Killbuck Creek

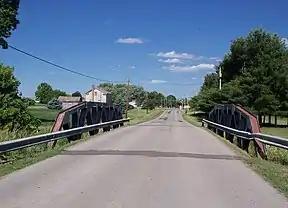
A bridge over the creek near its headwaters west of Creston

Killbuck Creek is a tributary of the Walhonding River, 81.7 mi (131.5 km) long, in north-central Ohio in the United States. Via the Walhonding, Muskingum and Ohio Rivers, it is part of the watershed of the Mississippi River. It drains an area of 613 mi² (1588 km²).